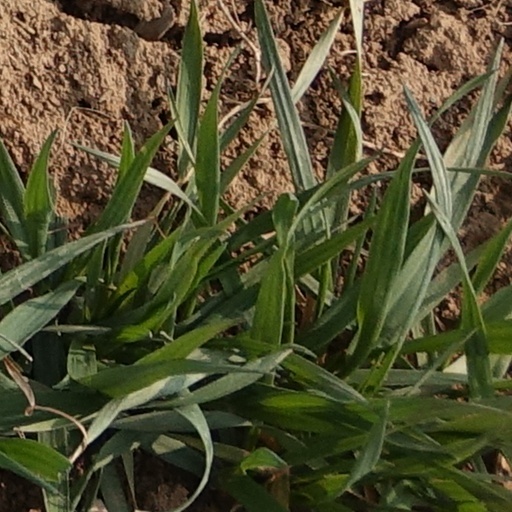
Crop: wheat